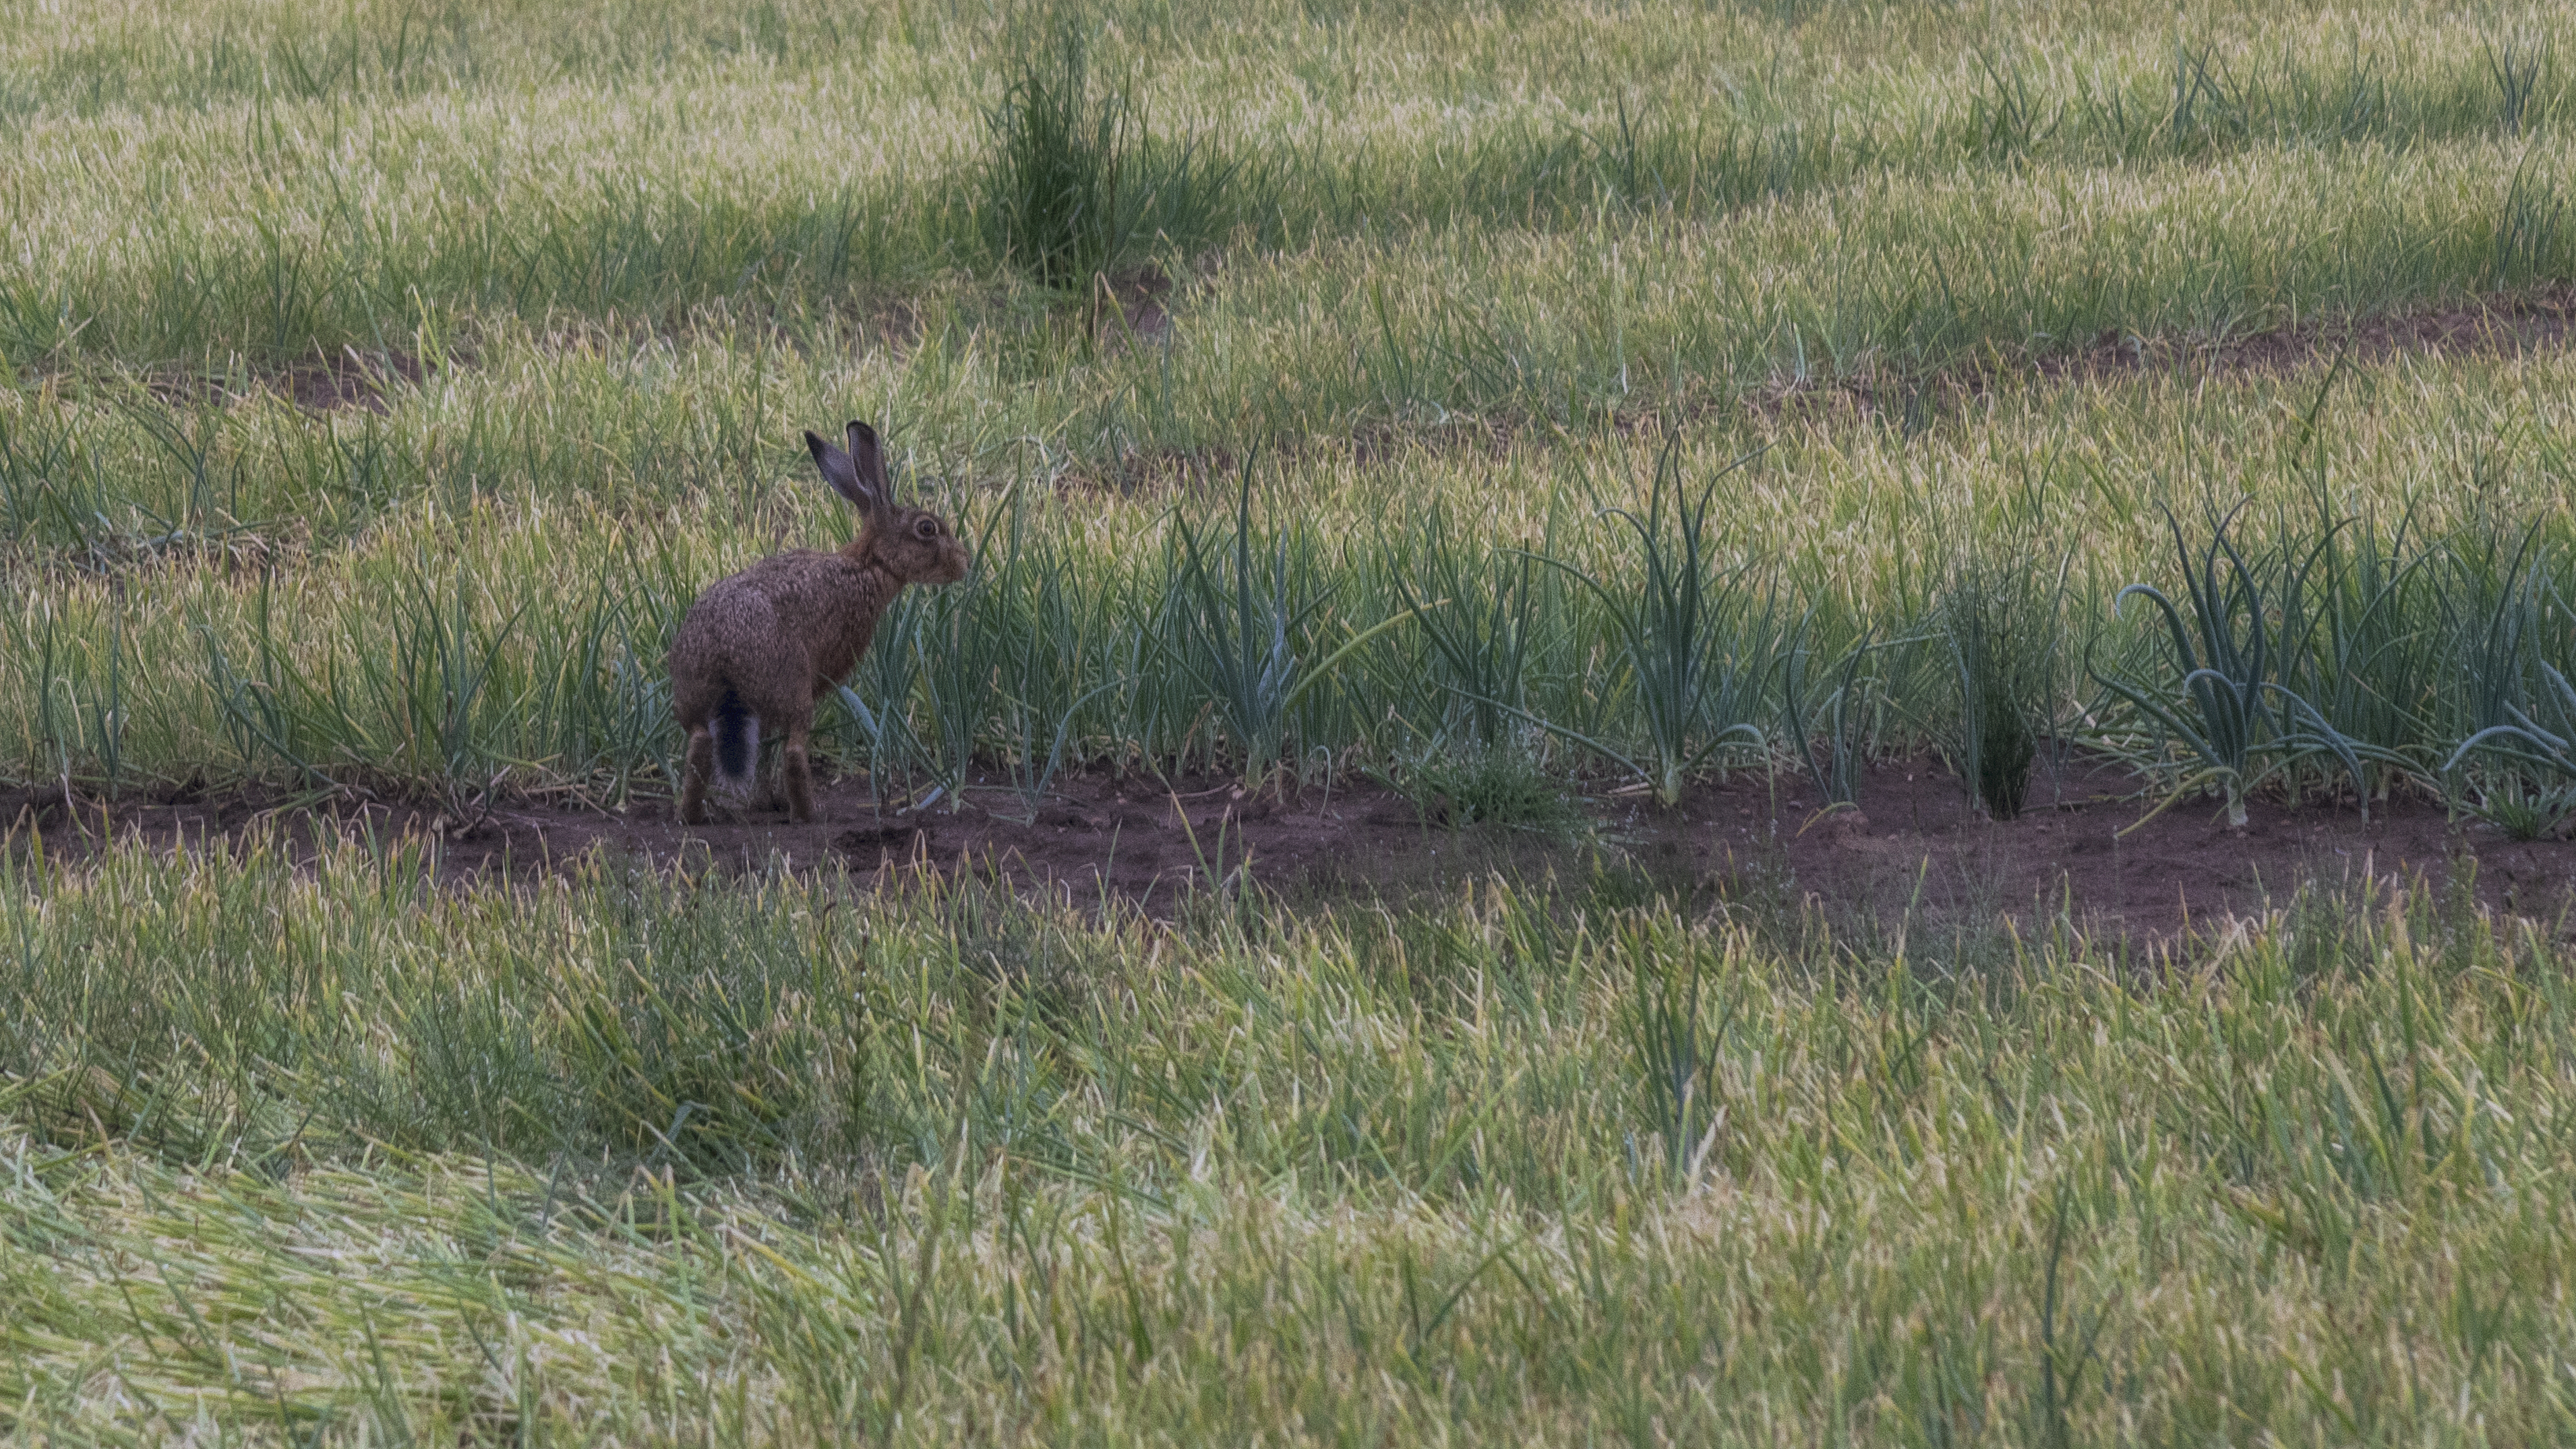
nature, grass, outdoor, marsh, meadow, prairie, animal, wildlife, deer, pasture, grazing, autumn, mammal, nikon, fauna, savanna, plain, hare, nederland, netherlands, grassland, outdoorphotography, wetland, ecosystem, tundra, paulvandevelde, pdvandevelde, padagudaloma, natuurfotografie, naturephotographer, nederlandinfotos, haas, dier, elk, steppe, white tailed deer